Gaspare Campari

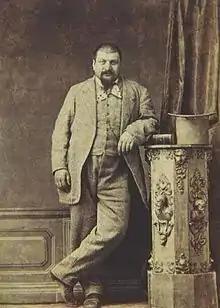
Gaspare Campari

Born in Cassolnovo, Italy, the tenth child of a farmer he was making drinks at the Bass Bar in Castelnouvo by age 14.